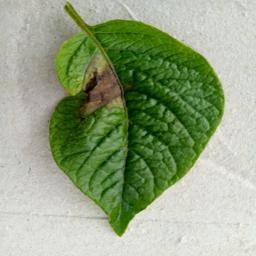
Etiqueta: Late Blight